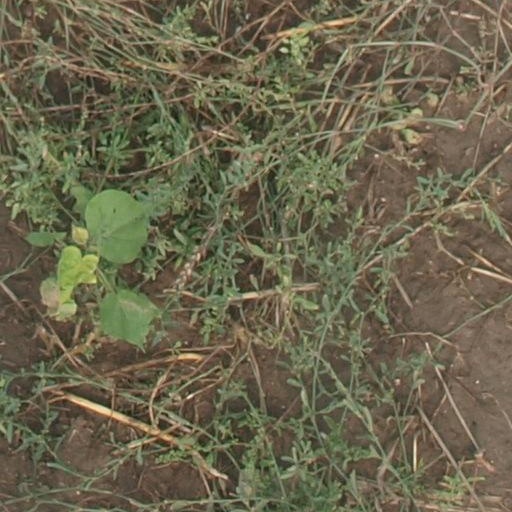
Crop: maize; corn